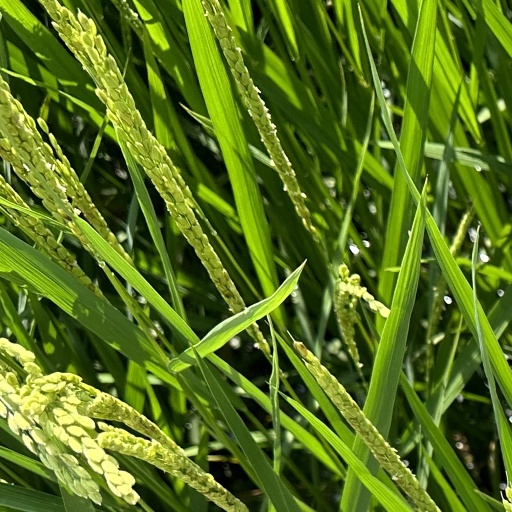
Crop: rice